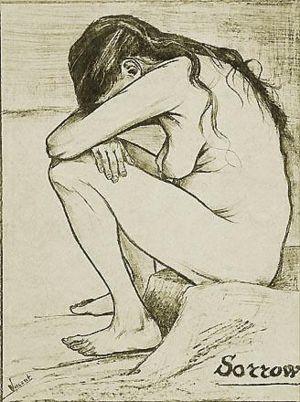
Vincent Willem van Gogh, né le 30 mars 1853 à Groot-Zundert, aux Pays-Bas, et mort le 29 juillet 1890 à Auvers-sur-Oise, en France, est un peintre et dessinateur néerlandais. Son œuvre pleine de naturalisme, inspirée par l'impressionnisme et le pointillisme, annonce le fauvisme et l'expressionnisme.